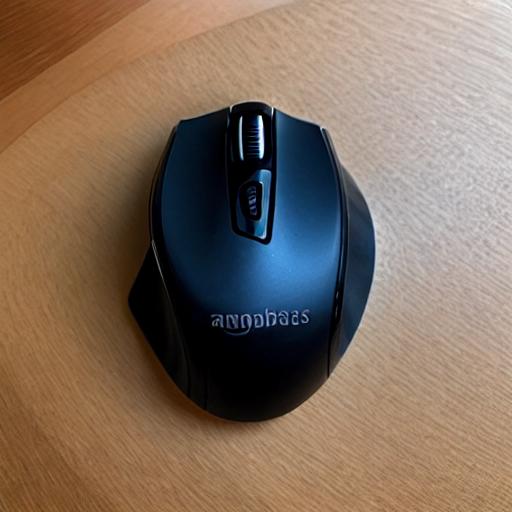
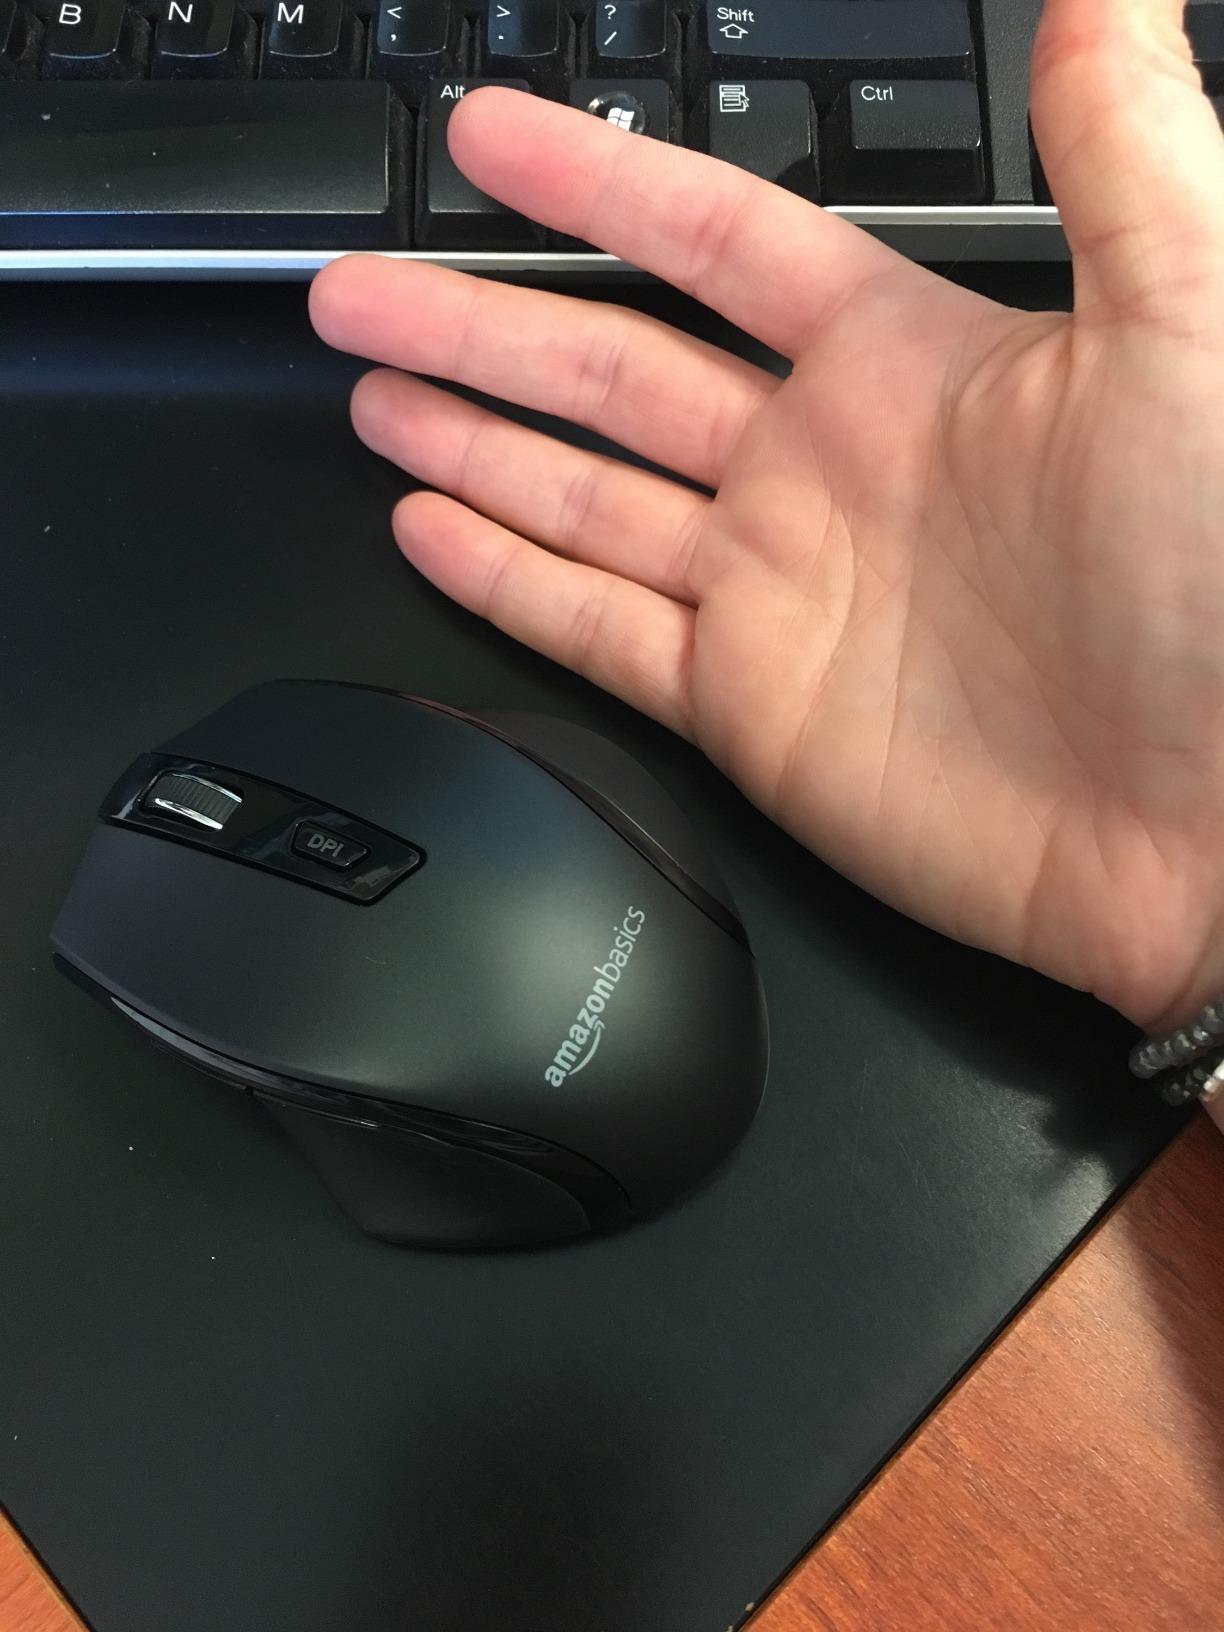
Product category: mouse
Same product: no